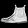
Label: Ankle boot